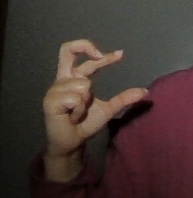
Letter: thal